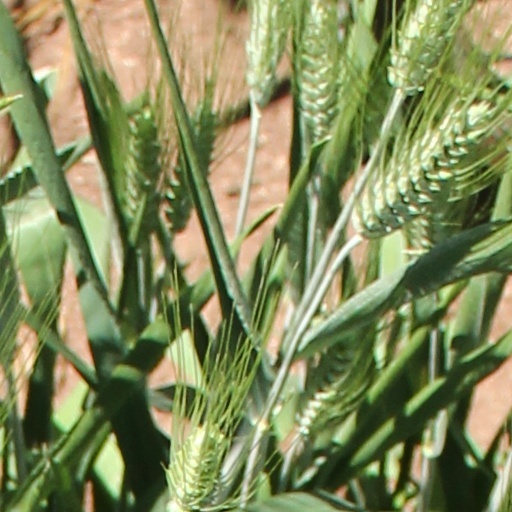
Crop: wheat